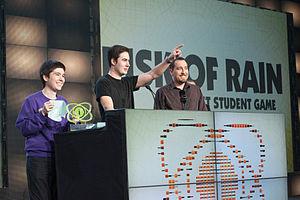
L'Independent Games Festival est un événement annuel qui récompense des jeux vidéo innovants produits par des développeurs de jeux vidéo indépendants. Il s'inspire du festival de Sundance et se déroule pendant la Game Developers Conference depuis 1999.